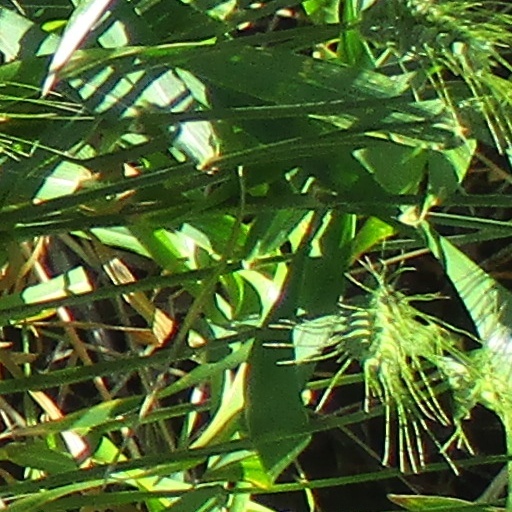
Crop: wheat